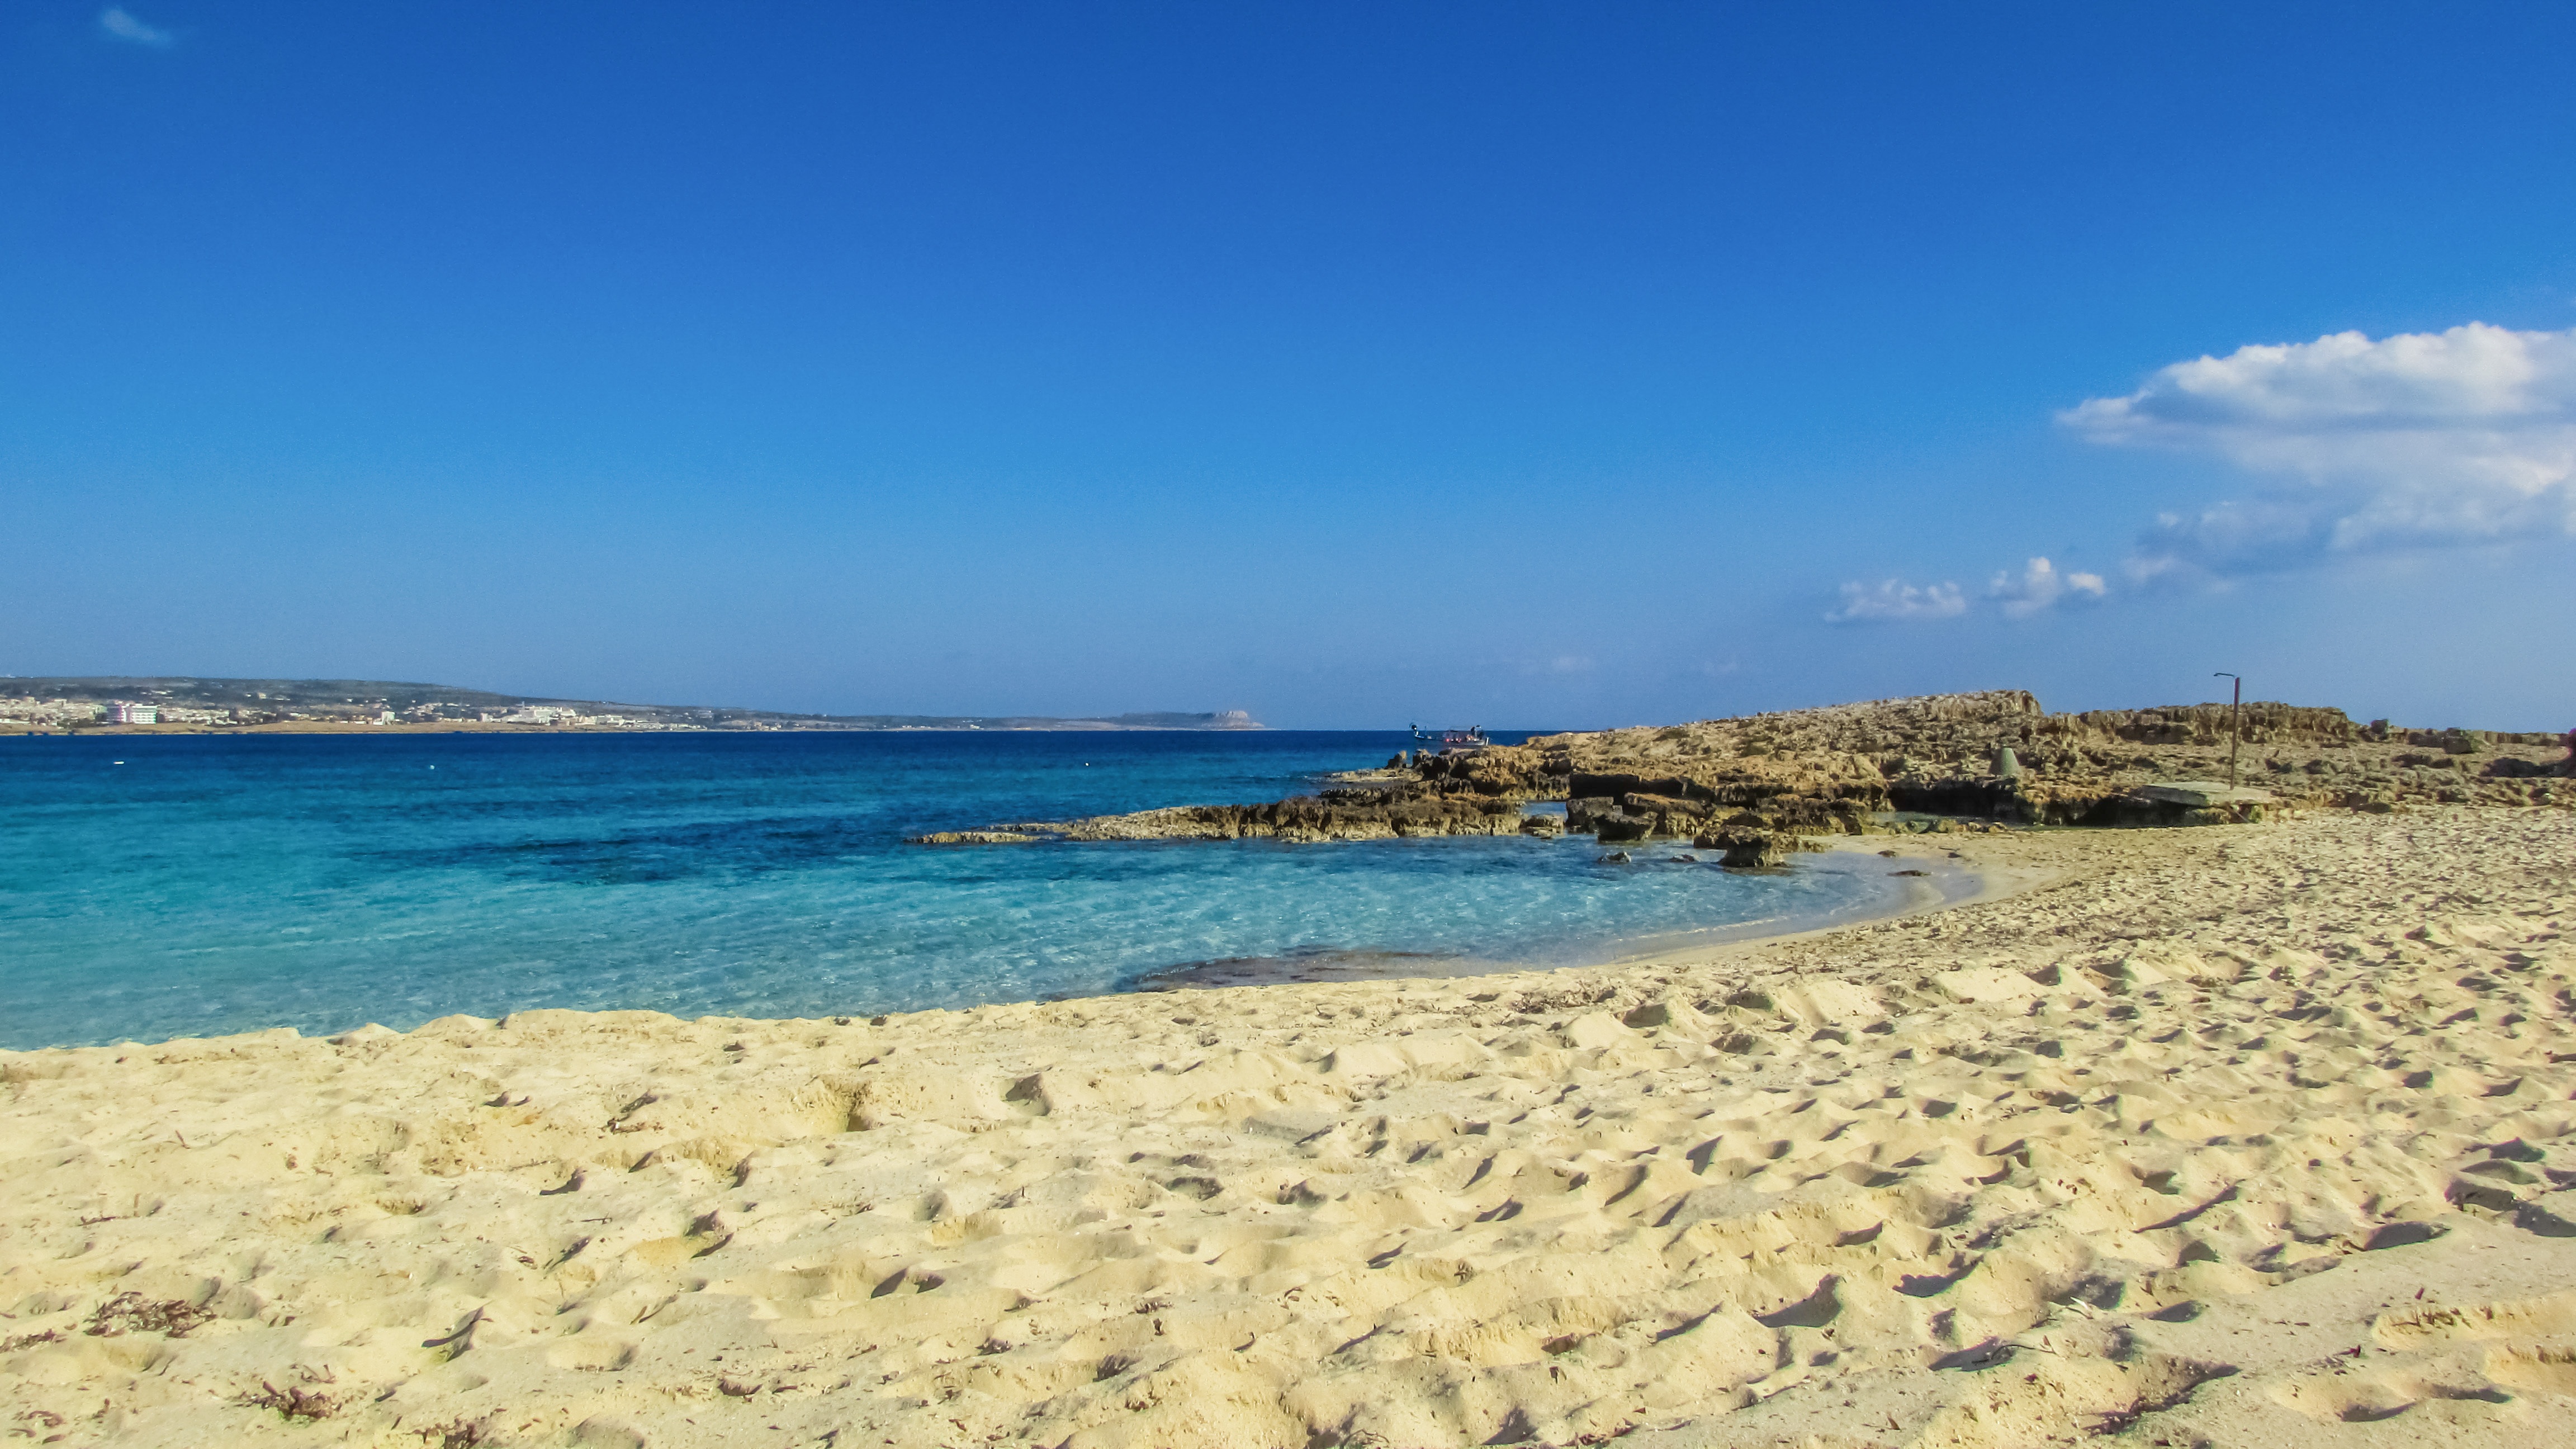
beach, sea, coast, sand, ocean, horizon, shore, wave, vacation, bay, tourism, body of water, resort, cyprus, cape, ayia napa, makronissos beach, wind wave